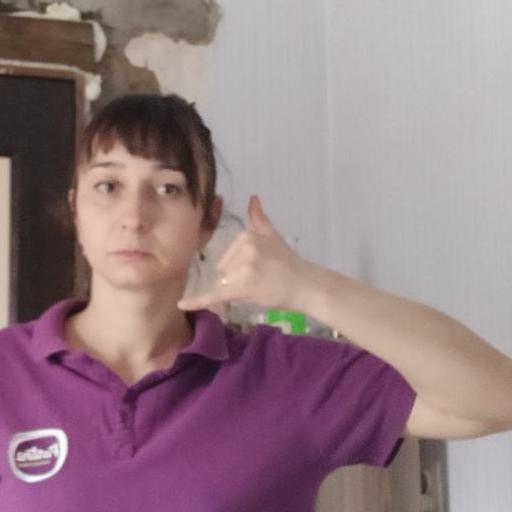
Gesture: call